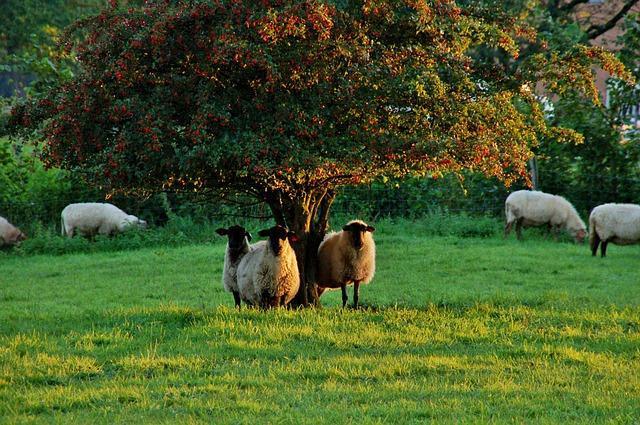
sheep